AB v CD (Australia)

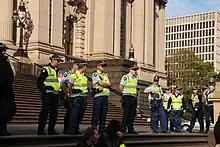
Victoria Police officers

In February 2015 the Victorian IBAC provided a report to the Victorian Police (AB) and Victorian Director of Public Prosecutions (CD). The report concerned the way Victoria Police had deployed Nicola Gobbo (EF) as a police informant in obtaining criminal convictions against Tony Mokbel and six criminal associates. In the report, it was found that while Gobbo had been purporting to act as counsel for the convicted persons; she had provided information to the Victorian Police which undermined their ability to defend themselves at trial. Following this report, John Champion as director determined that he was under a duty to disclose some of the information contained within the IBAC report to the persons who had been convicted.